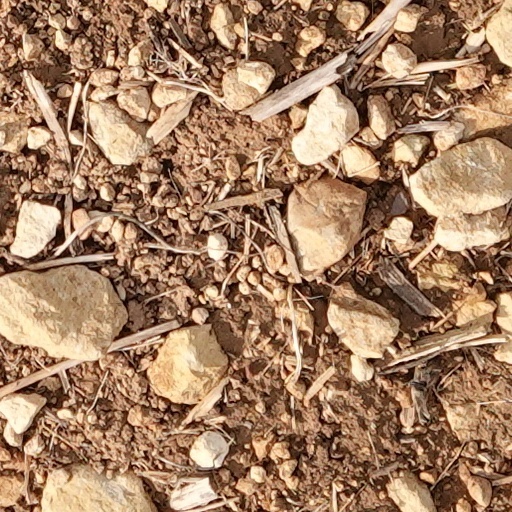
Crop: wheat